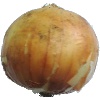
Label: white_onion